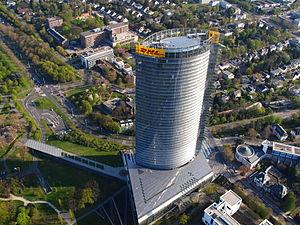
Bonn est une ville fédérale allemande située au bord du Rhin dans le sud du Land de Rhénanie-du-Nord-Westphalie, à 25 km au sud de Cologne et 54 km au nord de Coblence. Bonn est aujourd'hui le deuxième siège du gouvernement fédéral.